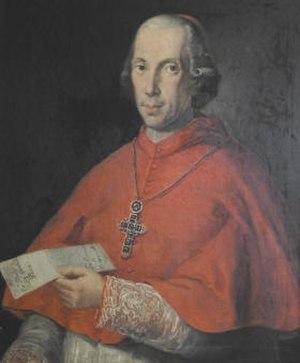
Bartolomeo Pacca est un cardinal italien du XIXᵉ siècle.